Sandakphu

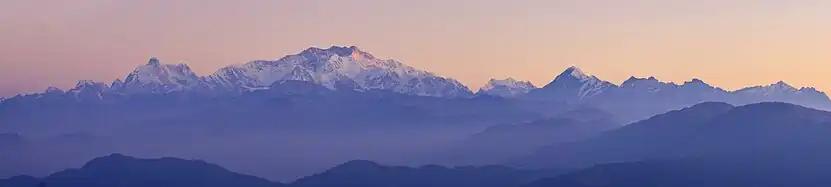
The Sleeping Buddha

Sandakphu or Sandakpur at is a mountain peak in the Singalila Ridge on the border between India and Nepal. It is the highest point of the ridge and of the state of West Bengal, India. The peak is located at the edge of the Singalila National Park and has a small village on the summit with a few hotels. Four of the five highest peaks in the world, Everest, Kangchenjunga, Lhotse and Makalu can be seen from its summit. It also affords a pristine view of the entire Kangchenjunga Range. Sandakphu is also known as the land of poisonous flowers.